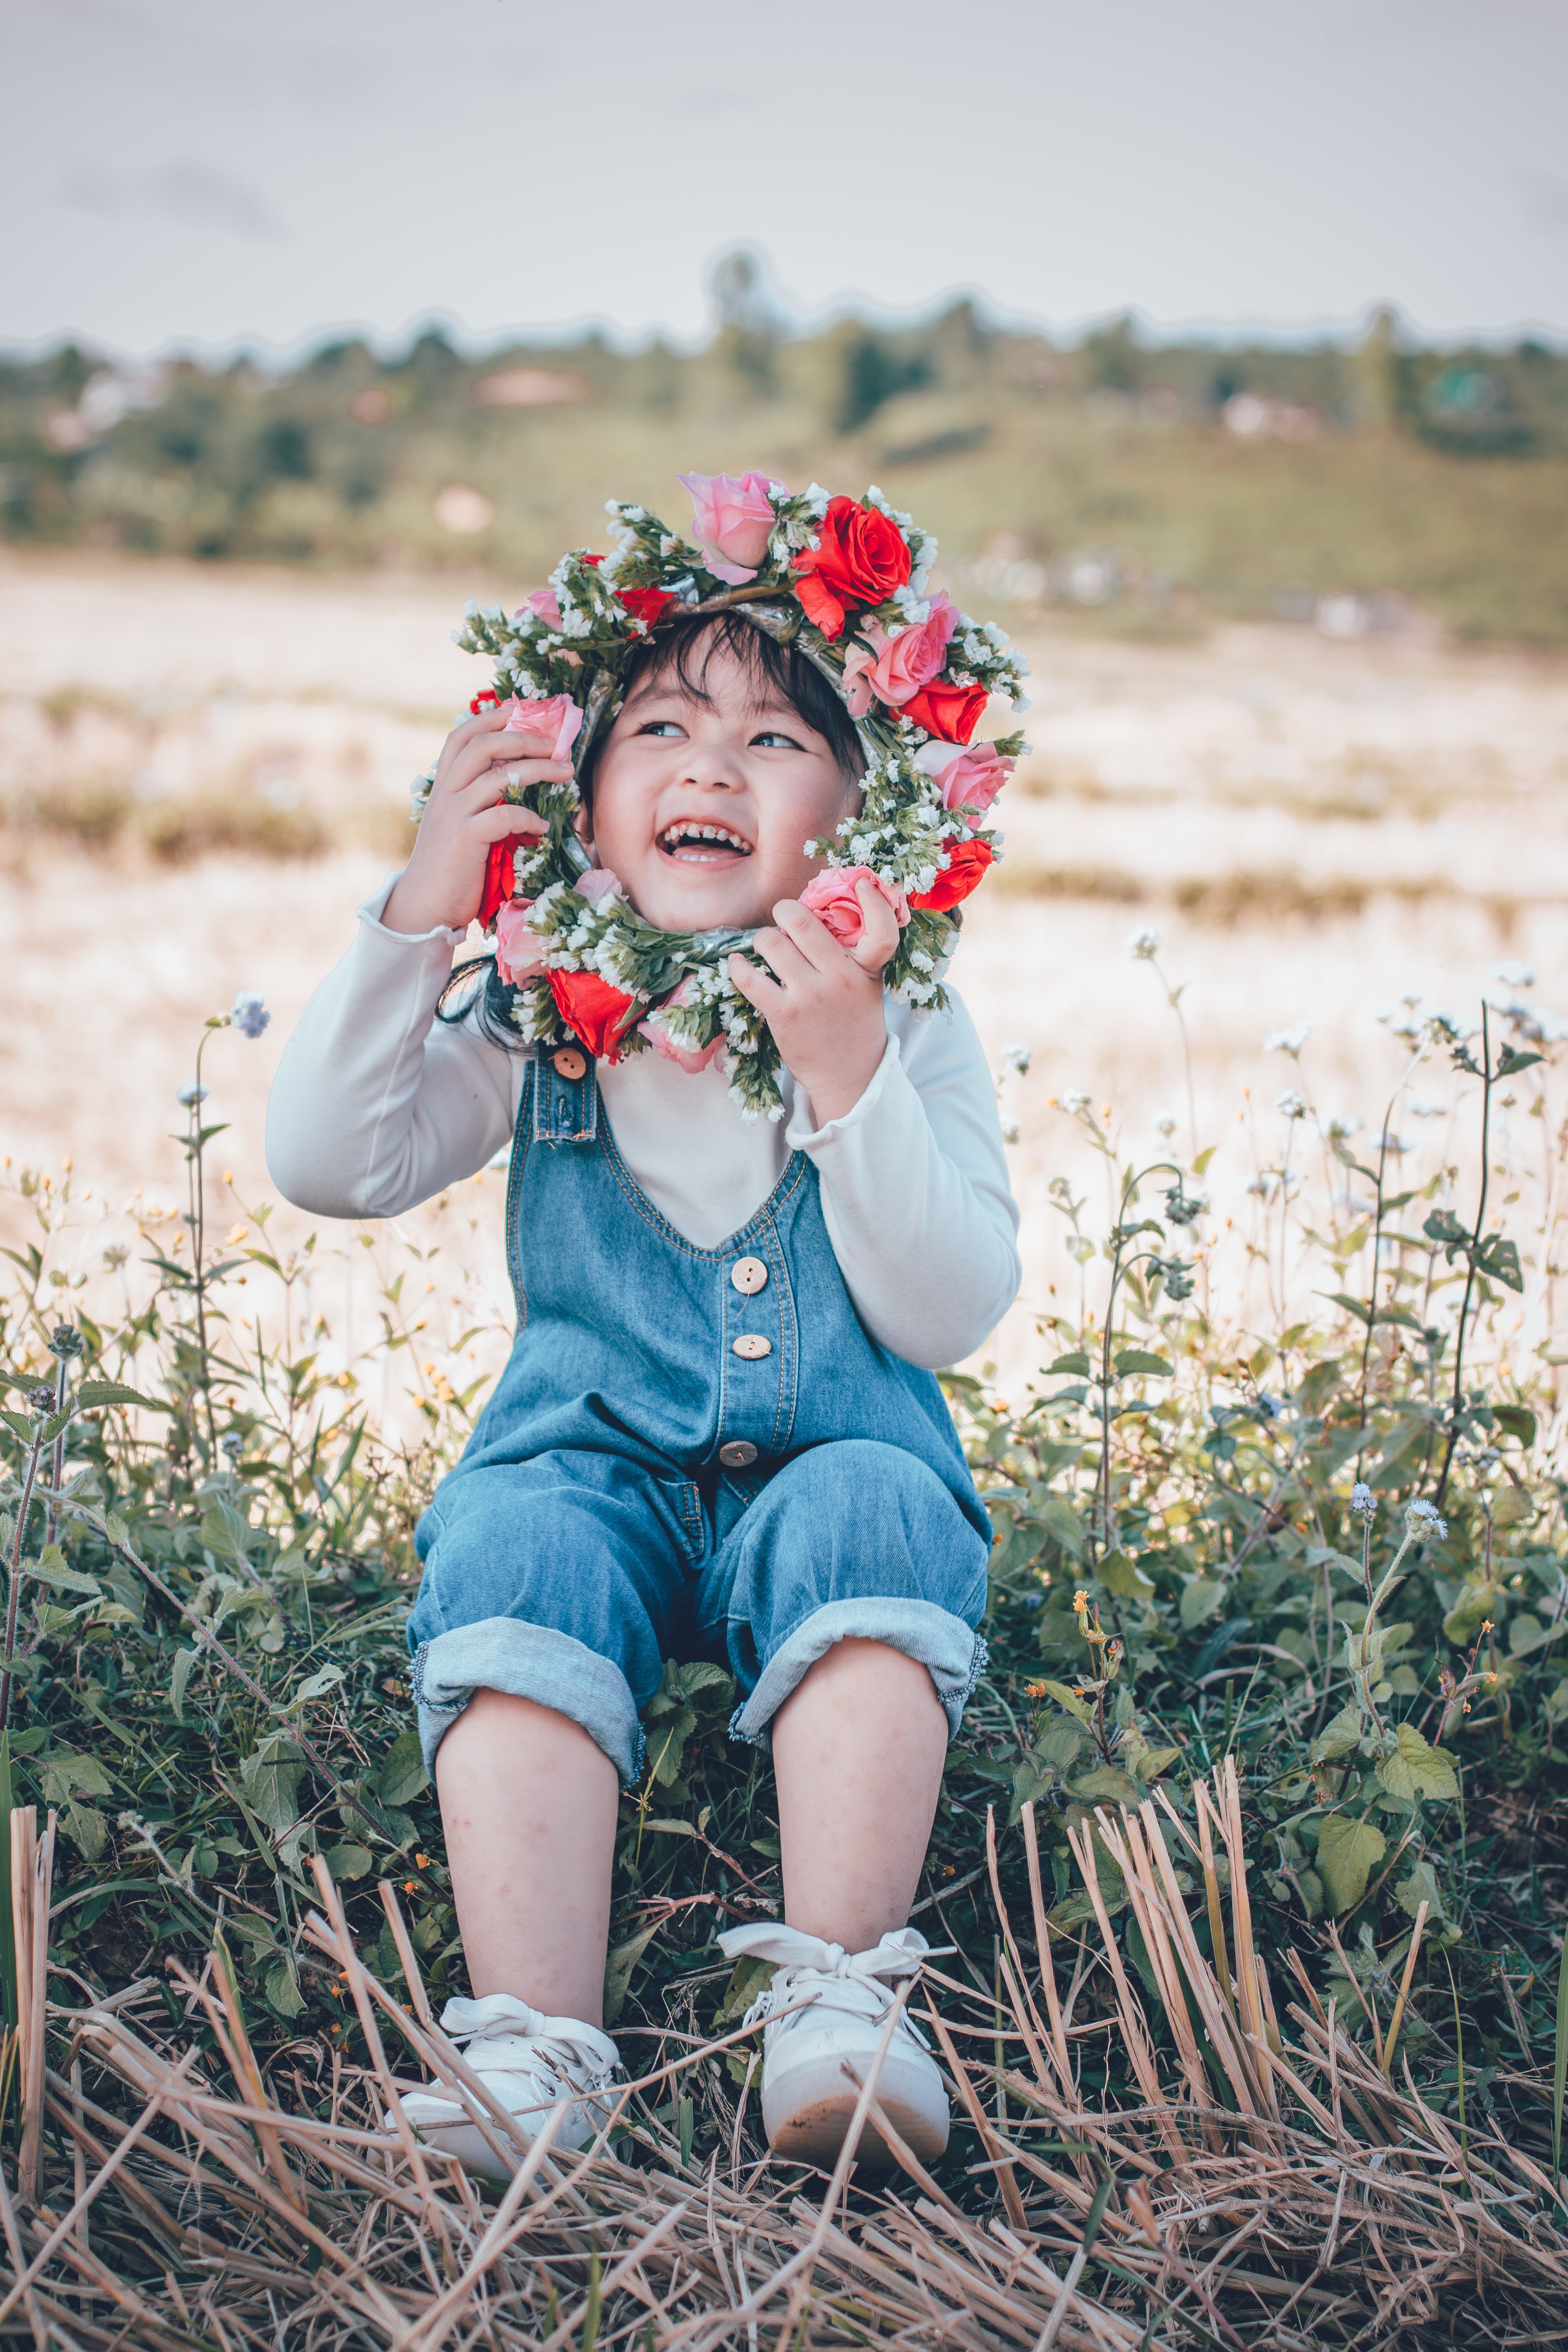
People in nature, photograph, child, grass, grass family, summer, flower, plant, photography, photo shoot, wildflower, happy, grassland, smile, toddler, prairie, meadow